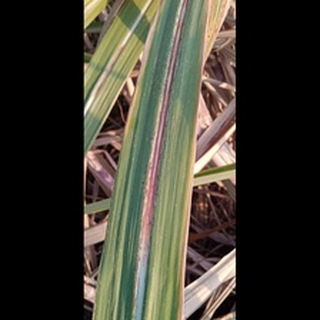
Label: sugarcane_red_rot